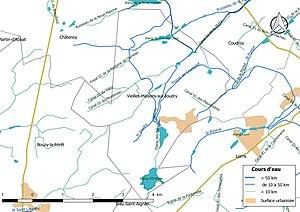
Carte du réseau hydrographique de la commune de fr:Vieilles-Maisons-sur-Joudry (France).
Vieilles-Maisons-sur-Joudry est une commune française située dans le département du Loiret en région Centre-Val de Loire.